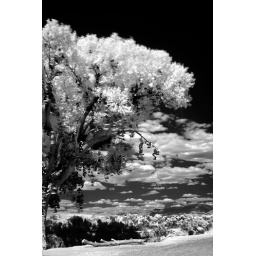
another infrared of the shoe tree in nevada on highway 50